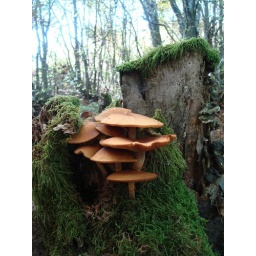
In the forest on Gradena hill above Donji Vakuf Bosnia